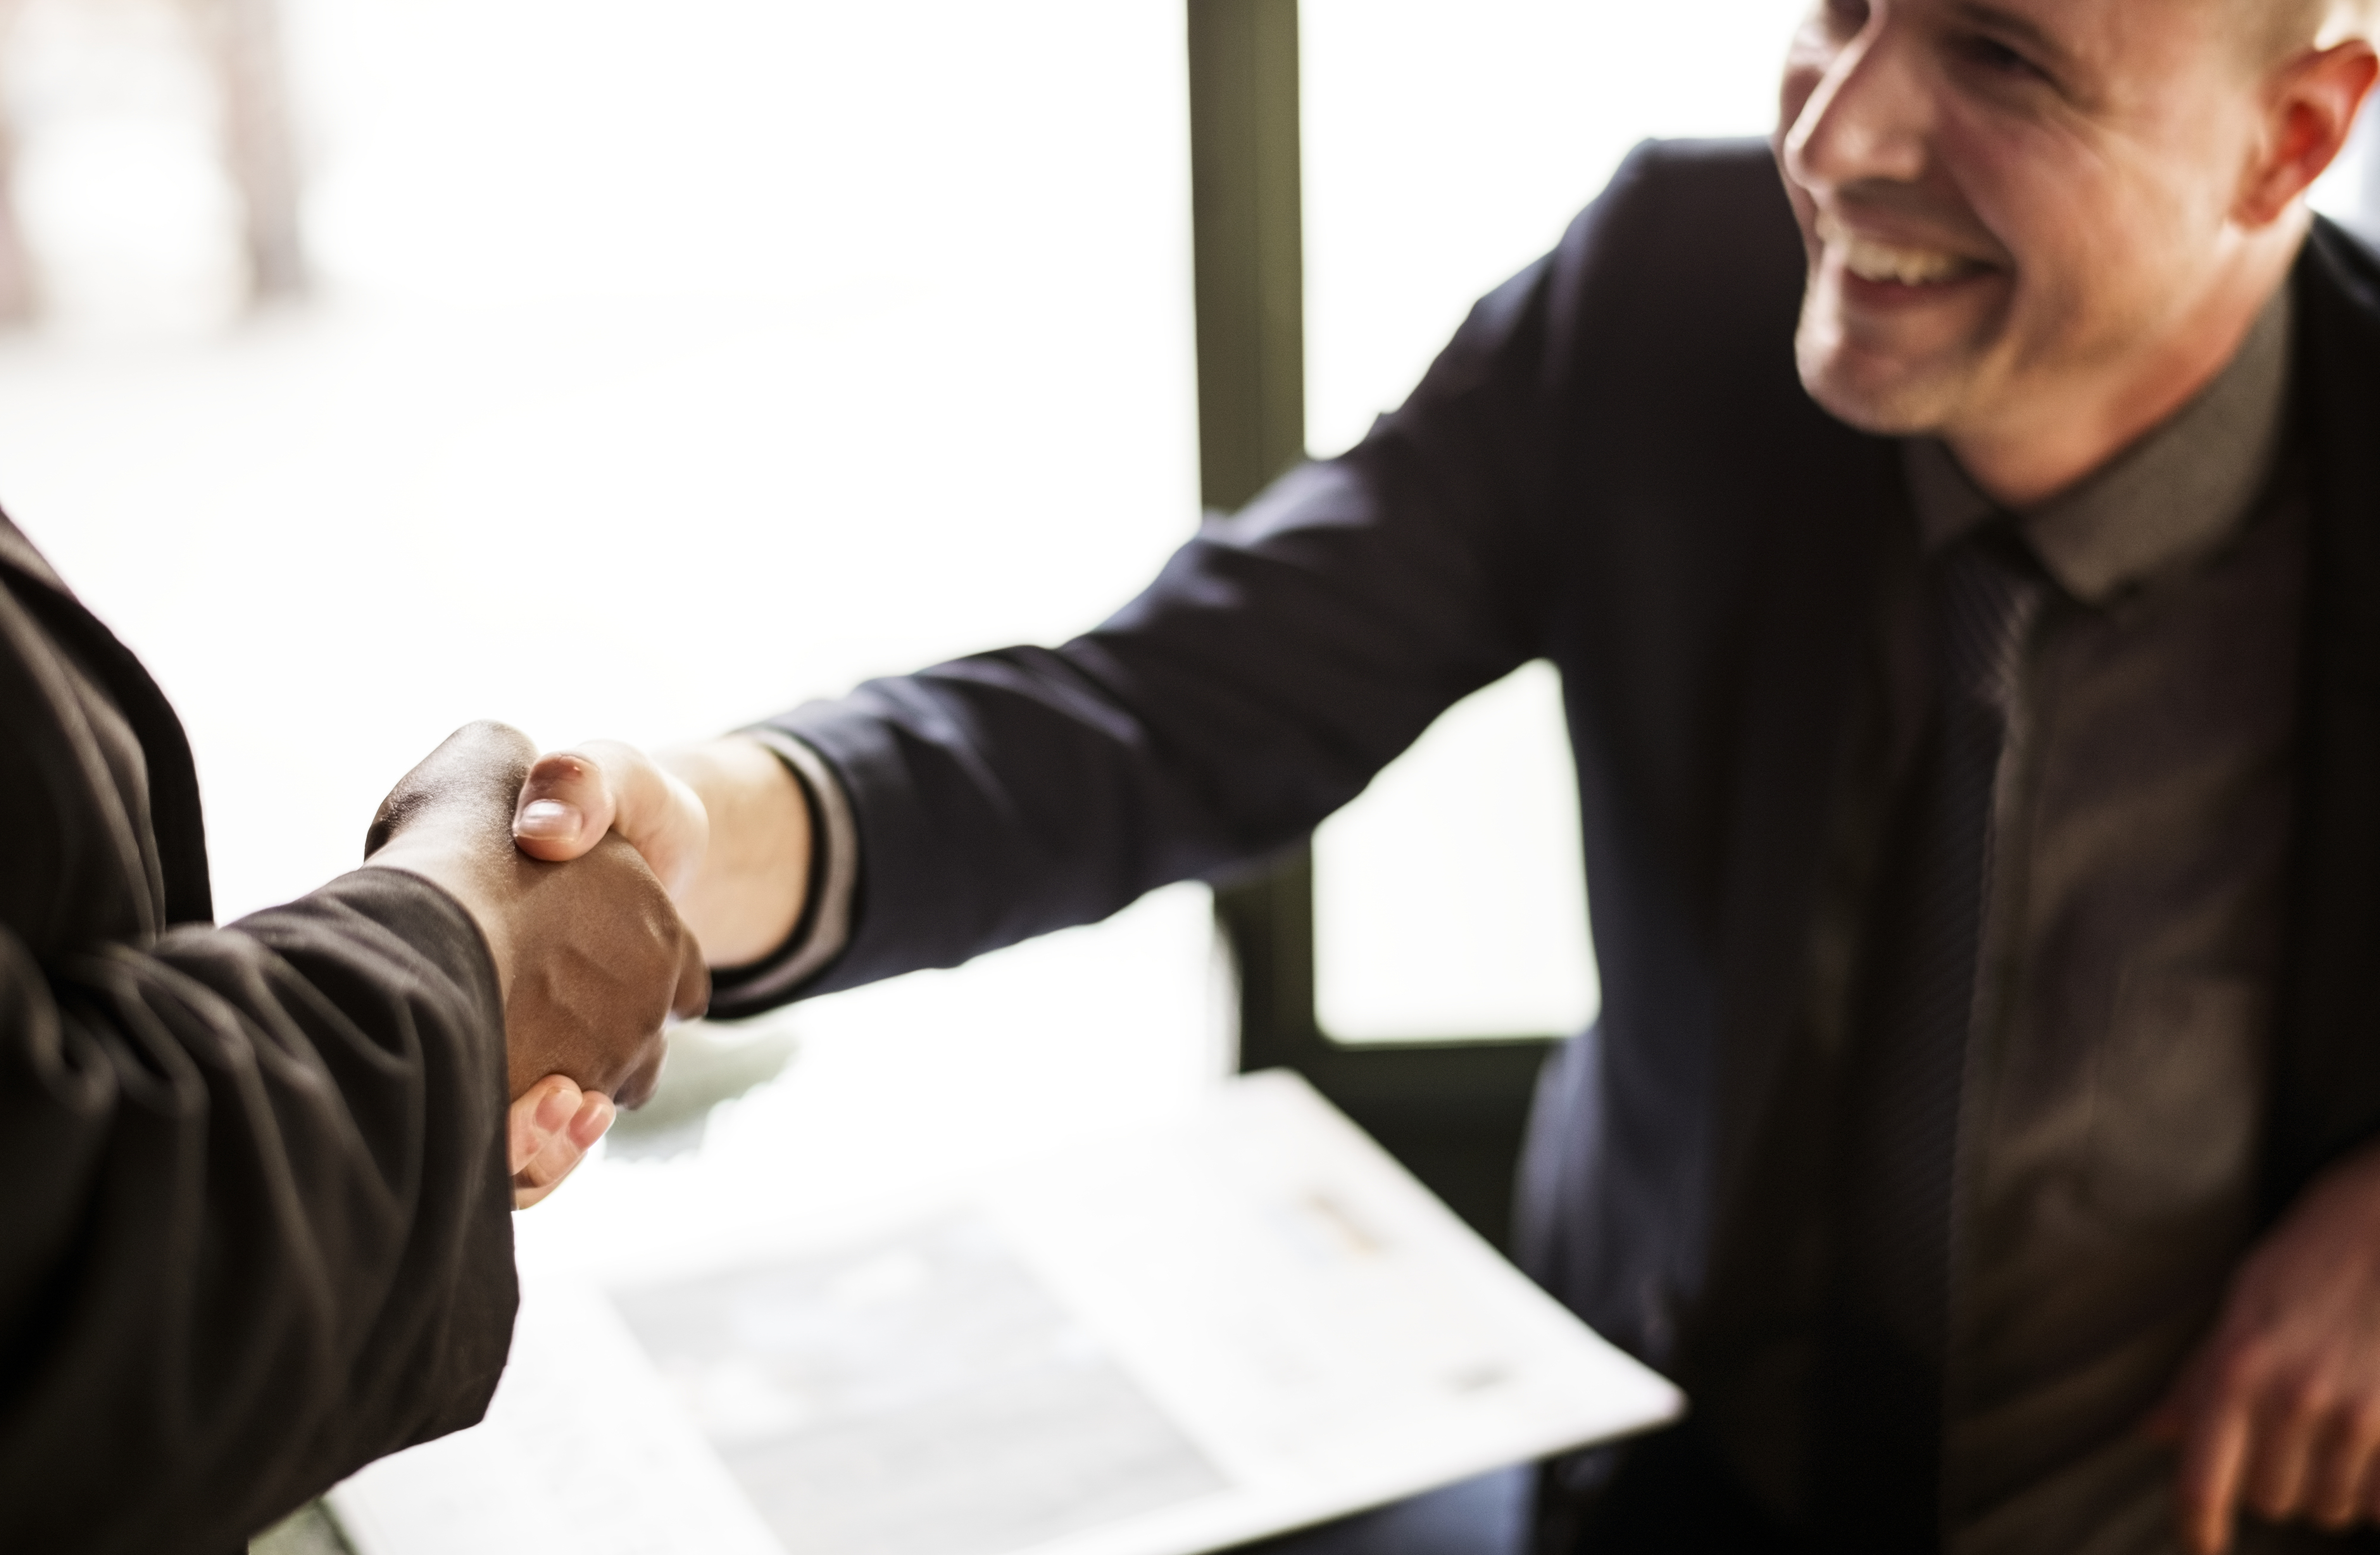
accomplished, achievement, agreed, agreement, american, business, business agreement, business deal, caucasian, collaboration, colleague, communication, congratulating, cooperation, deal, gesture, greeting, hands, handshake, help, helping hands, man, meeting, partners, partnership, people, power, professional, promise, shaking hands, success, suit, support, team, team building, teamwork, togetherness, trust, unity, conversation, hand, job, design, businessperson, white collar worker, employment, management